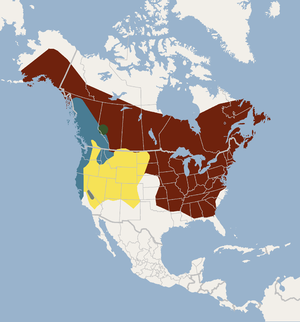
Cette liste commentée recense la mammalofaune à Saint-Pierre-et-Miquelon. Elle répertorie les espèces de mammifères saint-pierrais et miquelonnais actuels et celles qui ont été récemment classifiées comme éteintes. Cette liste comporte 37 espèces réparties en huit ordres et 19 familles, dont cinq sont « en danger », deux sont « vulnérables », une est « quasi menacée » et quatre ont des « données insuffisantes » pour être classées.